XHROJ-FM

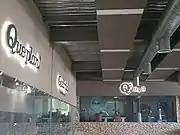
The QFM studios inside the Grupo Quequi headquarters in Cancún

In August 2018, Grupo Quequi retook control of QFM, reinstating its own news programming including a revival of the "Qué Pasa en Quintana Roo" newscast.